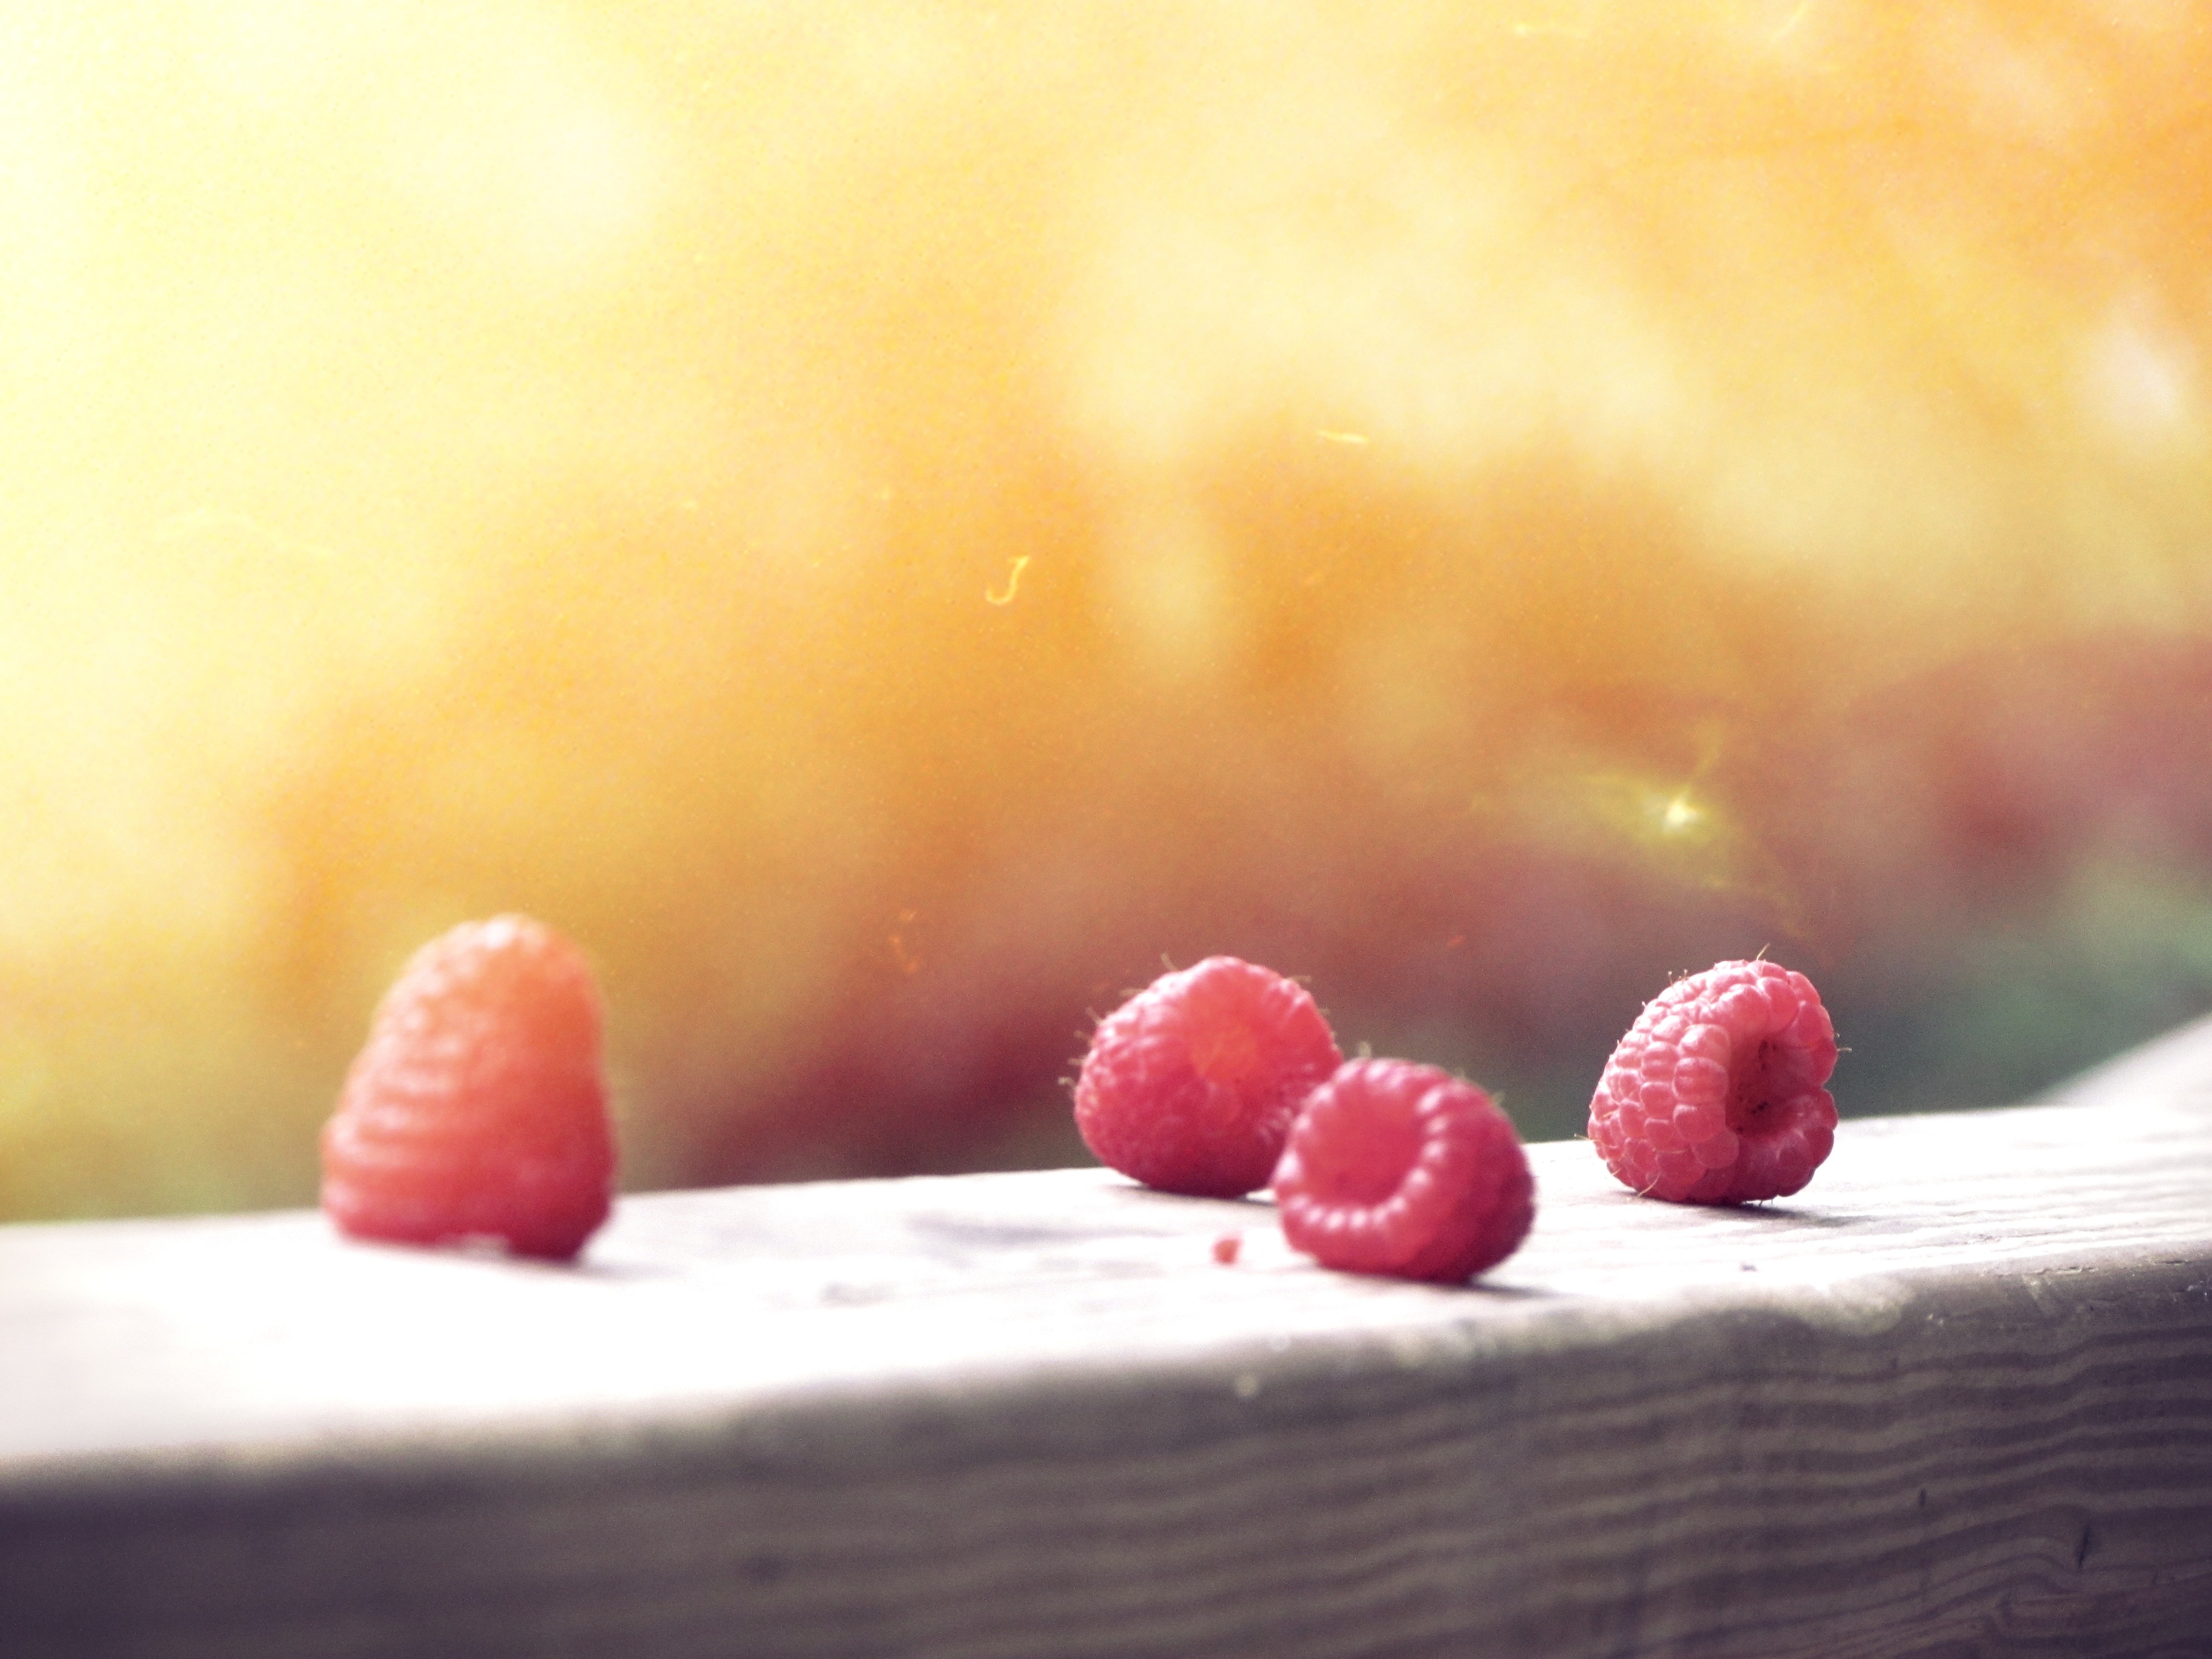
hand, plant, sunshine, photography, raspberry, fruit, sweet, morning, flower, ripe, food, red, produce, color, fresh, dessert, close up, vitamin, berries, raspberries, fruits, sweetness, rasberries, organic, macro photography, flavor, flowering plant, land plant